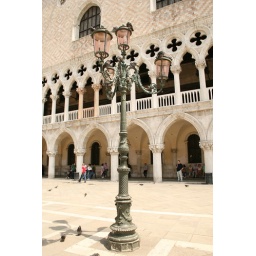
Venice in the sun pink lamp glass